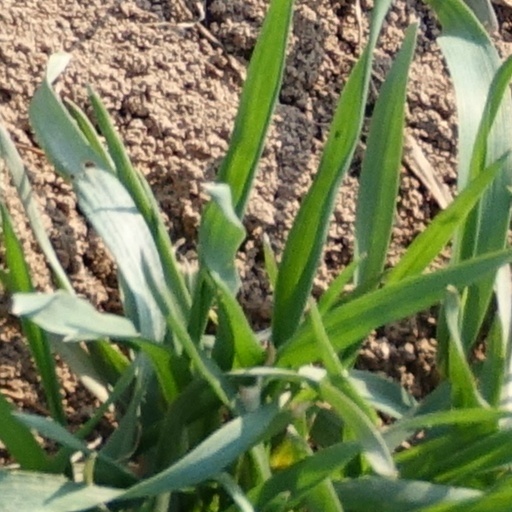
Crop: wheat